Aroma compound

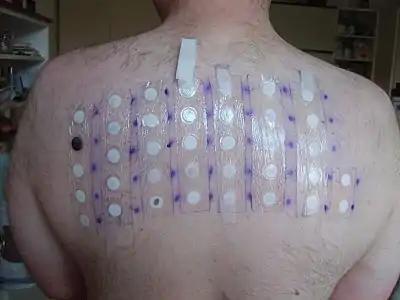
Patch test

In 2005–06, fragrance mix was the third-most-prevalent allergen in patch tests (11.5%). 'Fragrance' was voted Allergen of the Year in 2007 by the American Contact Dermatitis Society. An academic study in the United States published in 2016 has shown that "34.7 % of the population reported health problems, such as migraine headaches and respiratory difficulties, when exposed to fragranced products".